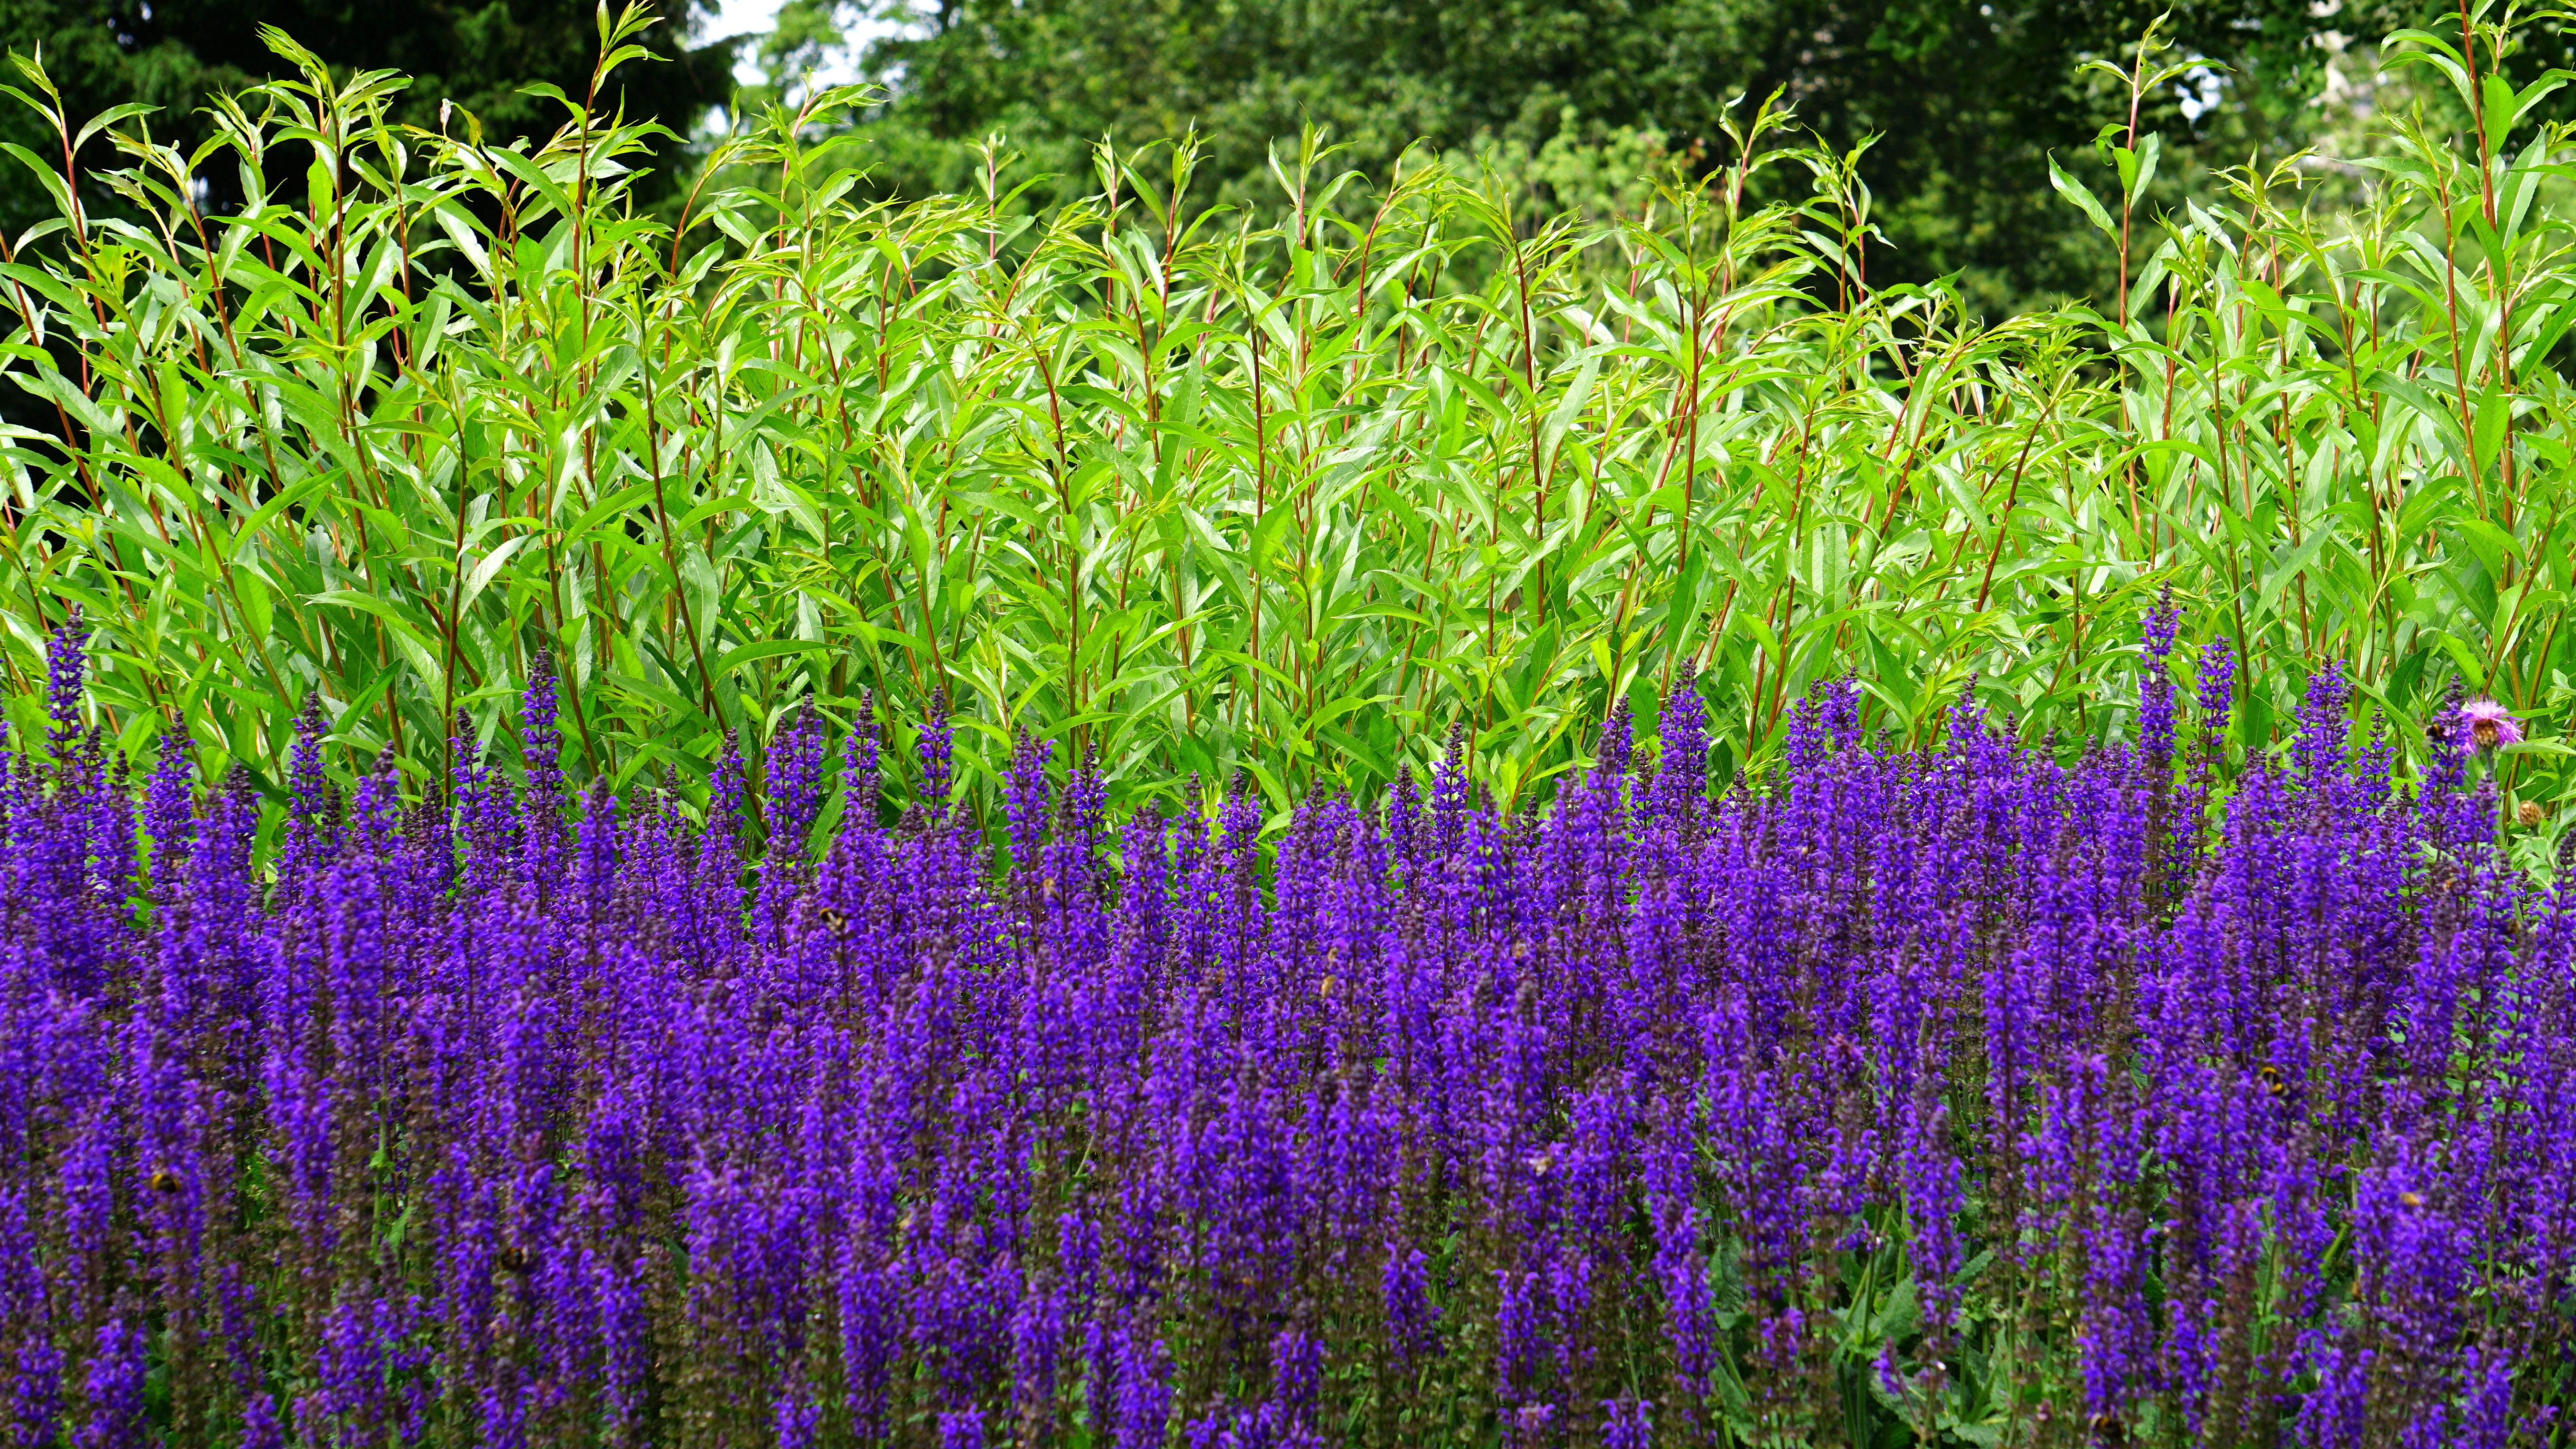
nature, grass, plant, field, lawn, meadow, prairie, leaf, flower, bloom, floral, foliage, spring, green, herb, color, botany, garden, flora, season, lavender, wildflower, shrub, flowering plant, grass family, land plant, english lavender